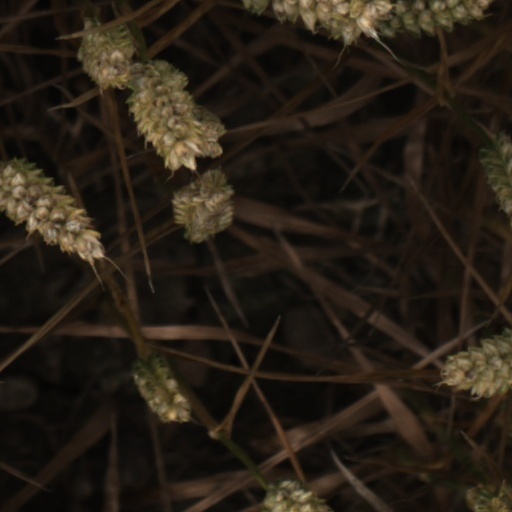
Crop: wheat